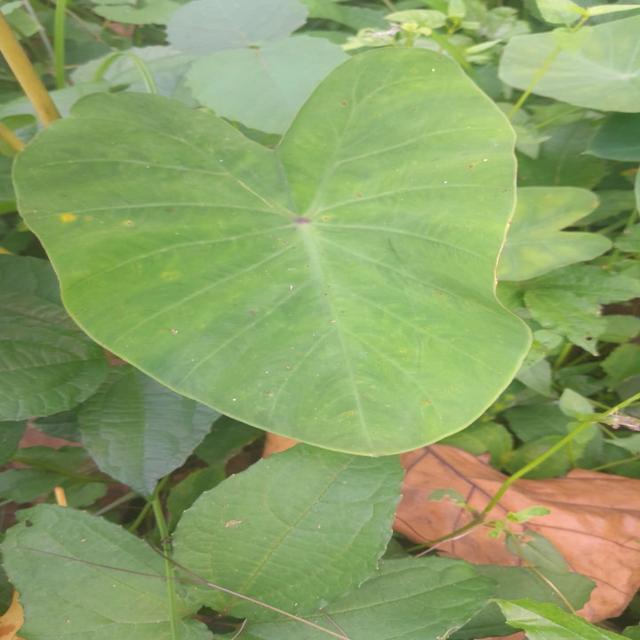
Label: Healthy